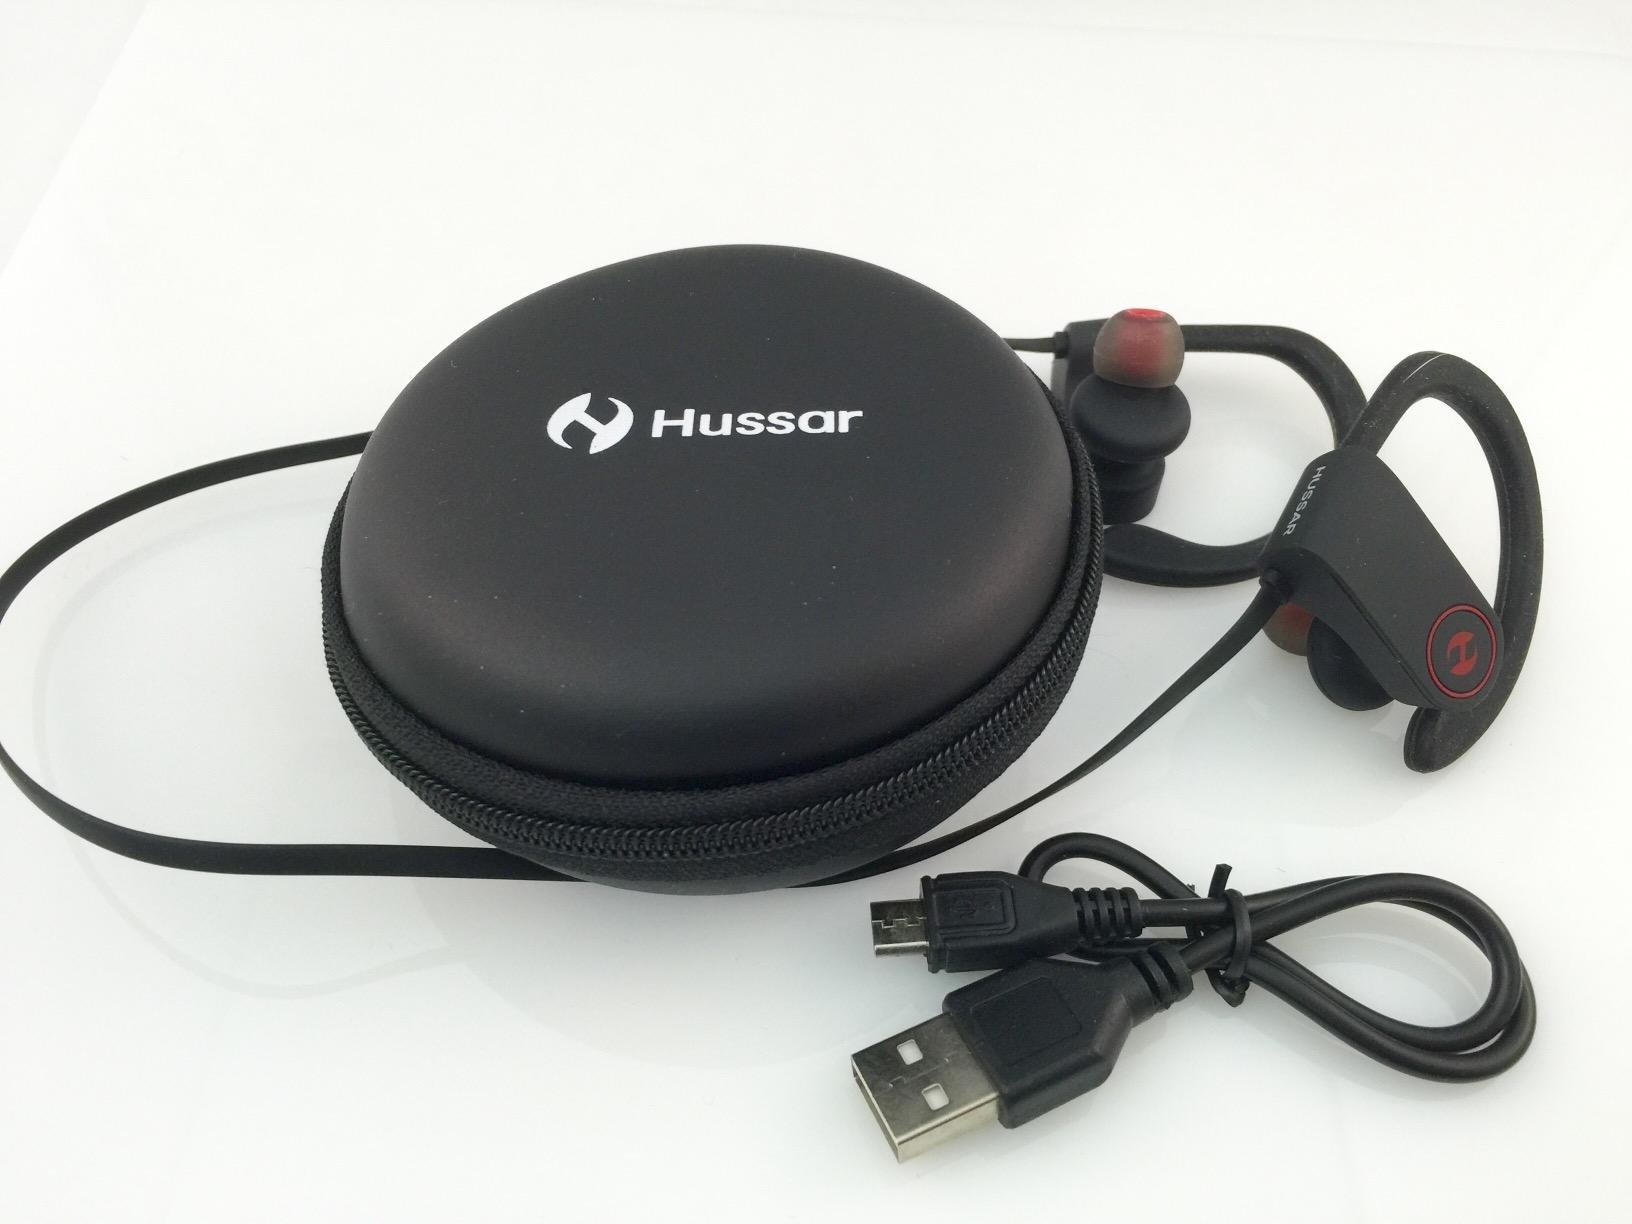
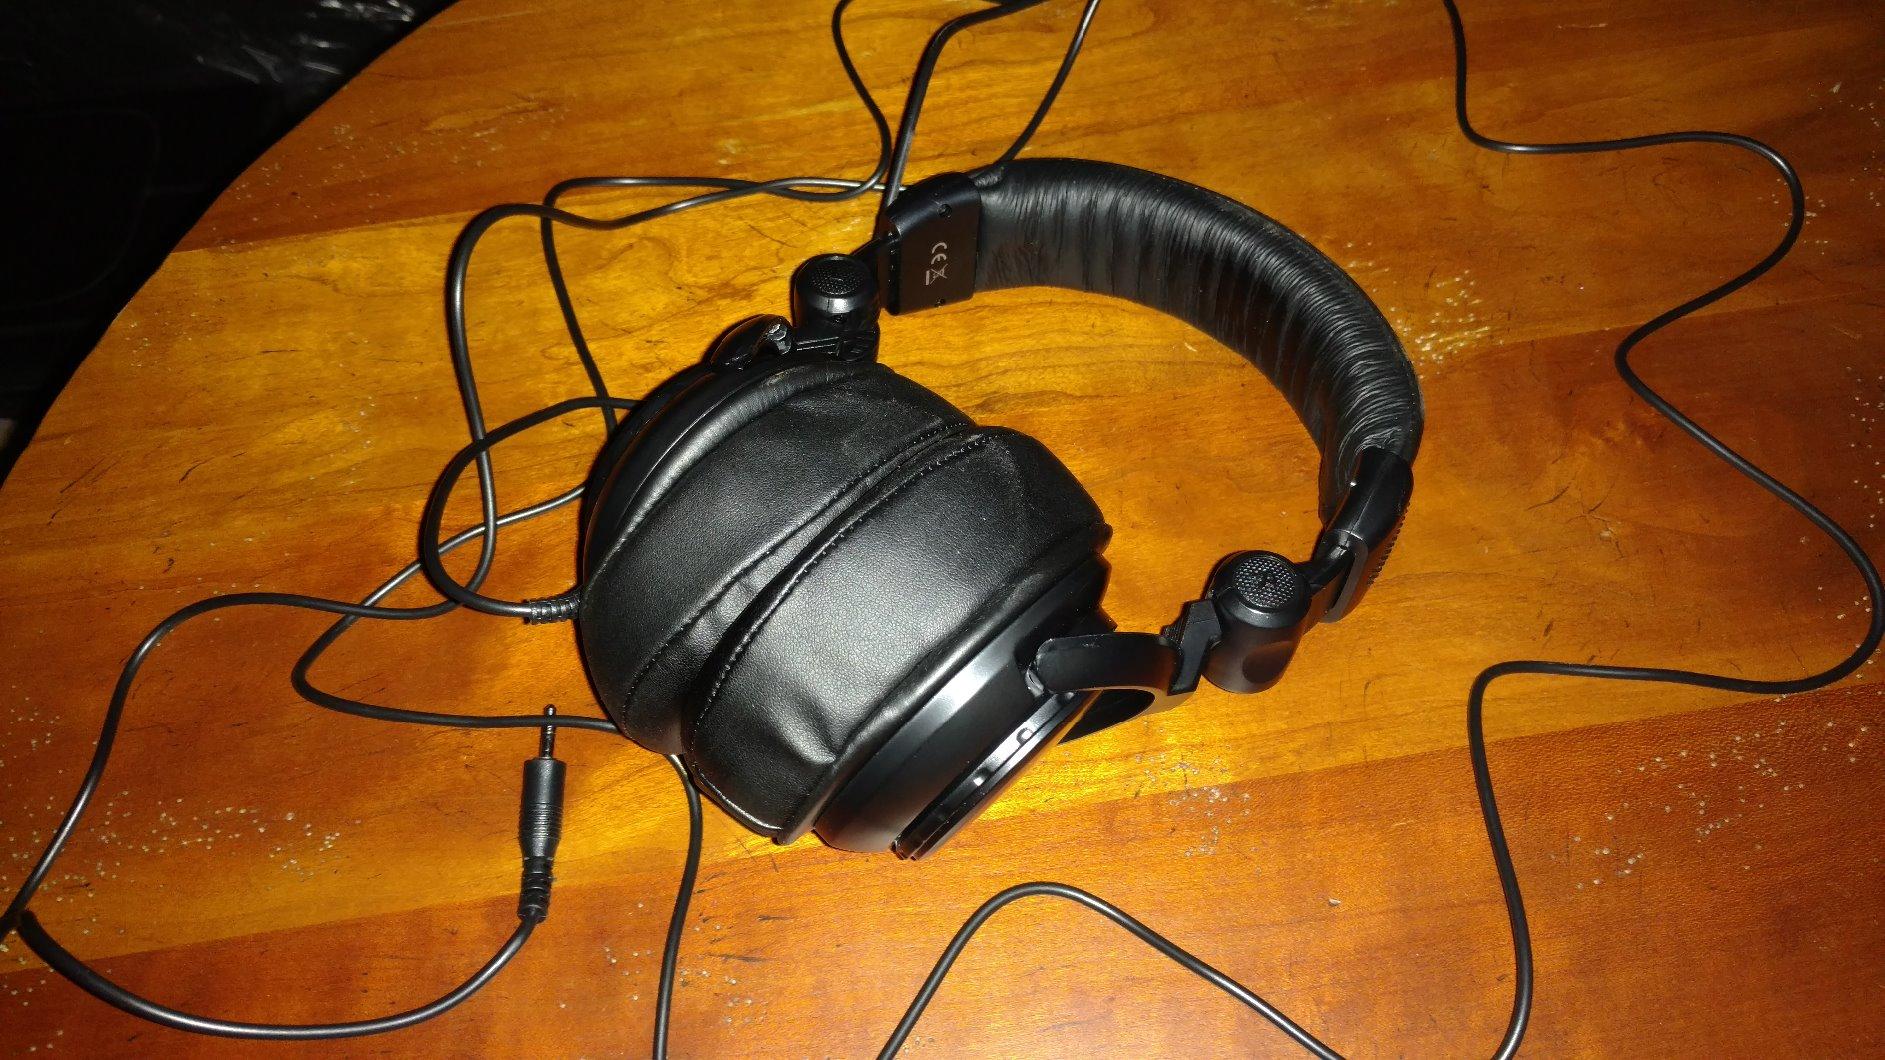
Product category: headphones
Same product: no